Causes of the Great Recession

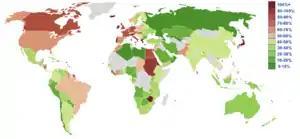
Public debt as a percent of GDP (2009/2010).

In a June 2008 speech, U.S. treasury secretary Timothy Geithner, then president and CEO of the NY Federal Reserve Bank, placed significant blame for the freezing of credit markets on a "run" on the entities in the "parallel" banking system, also called the shadow banking system. These entities became critical to the credit markets underpinning the financial system, but were not subject to the same regulatory controls. Further, these entities were vulnerable because they borrowed short-term in liquid markets to purchase long-term, illiquid and risky assets. This meant that disruptions in credit markets would make them subject to rapid deleveraging, selling their long-term assets at depressed prices. He described the significance of these entities: "In early 2007, asset-backed commercial paper conduits, in structured investment vehicles, in auction-rate preferred securities, tender option bonds and variable rate demand notes, had a combined asset size of roughly $2.2 trillion. Assets financed overnight in triparty repo grew to $2.5 trillion. Assets held in hedge funds grew to roughly $1.8 trillion. The combined balance sheets of the then five major investment banks totaled $4 trillion. In comparison, the total assets of the top five bank holding companies in the United States at that point were just over $6 trillion, and total assets of the entire banking system were about $10 trillion." He stated that the "combined effect of these factors was a financial system vulnerable to self-reinforcing asset price and credit cycles."